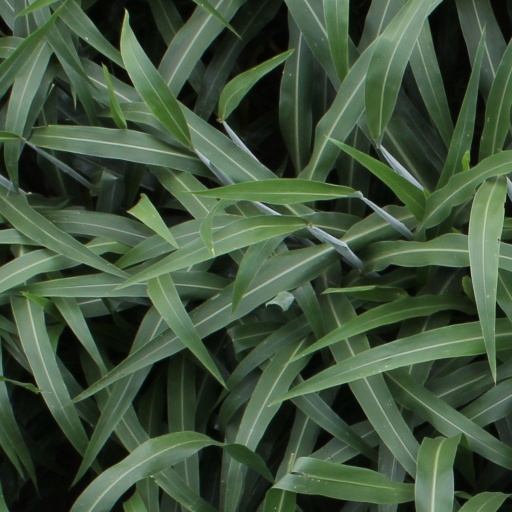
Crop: sorghum